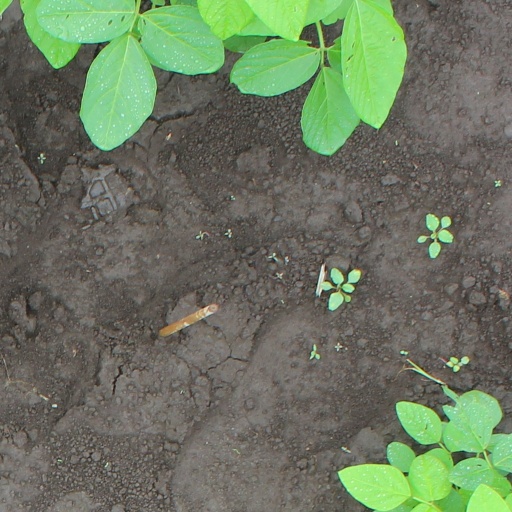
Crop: soybean